Kakawin Sutasoma

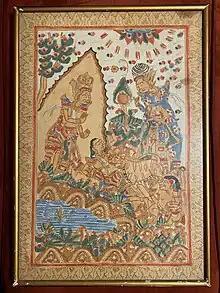
Traditional Balinese cloth painting (Story Cloth), framed depicting the story of Prince Sutasoma being devoured by a hungry tigress.

The poem starts with a Bodhisattva reincarnated as Sutasoma, the son of the King of Hastinapura. As an adult, he was very pious and devout and did not wish to be married and crowned king. Therefore, Sutasoma fled from his father. When his absence was discovered, the palace was in tumult, this made his parents sad. When Sutasoma arrived in a forest, he prayed in a shrine. The Goddess Widyukarali appeared before him and told him that his prayers had been heard and would be granted. Sutasoma then climbed into the Himalayan mountains in the company of several holy men, when they arrived at a certain hermitage, he was told a story of a king who had been reincarnated as a demon who liked eating humans.